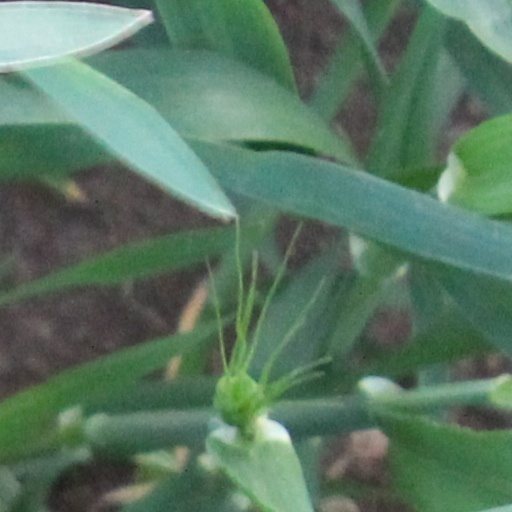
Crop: wheat